A Time to Keep Silence

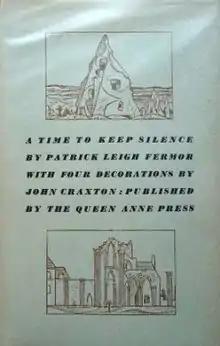
First limited edition

A Time to Keep Silence (1953) is a travel book by British author Patrick Leigh Fermor. It describes Fermor's sojourns in monasteries across Europe, and is praised by William Dalrymple as a "sublime masterpiece".